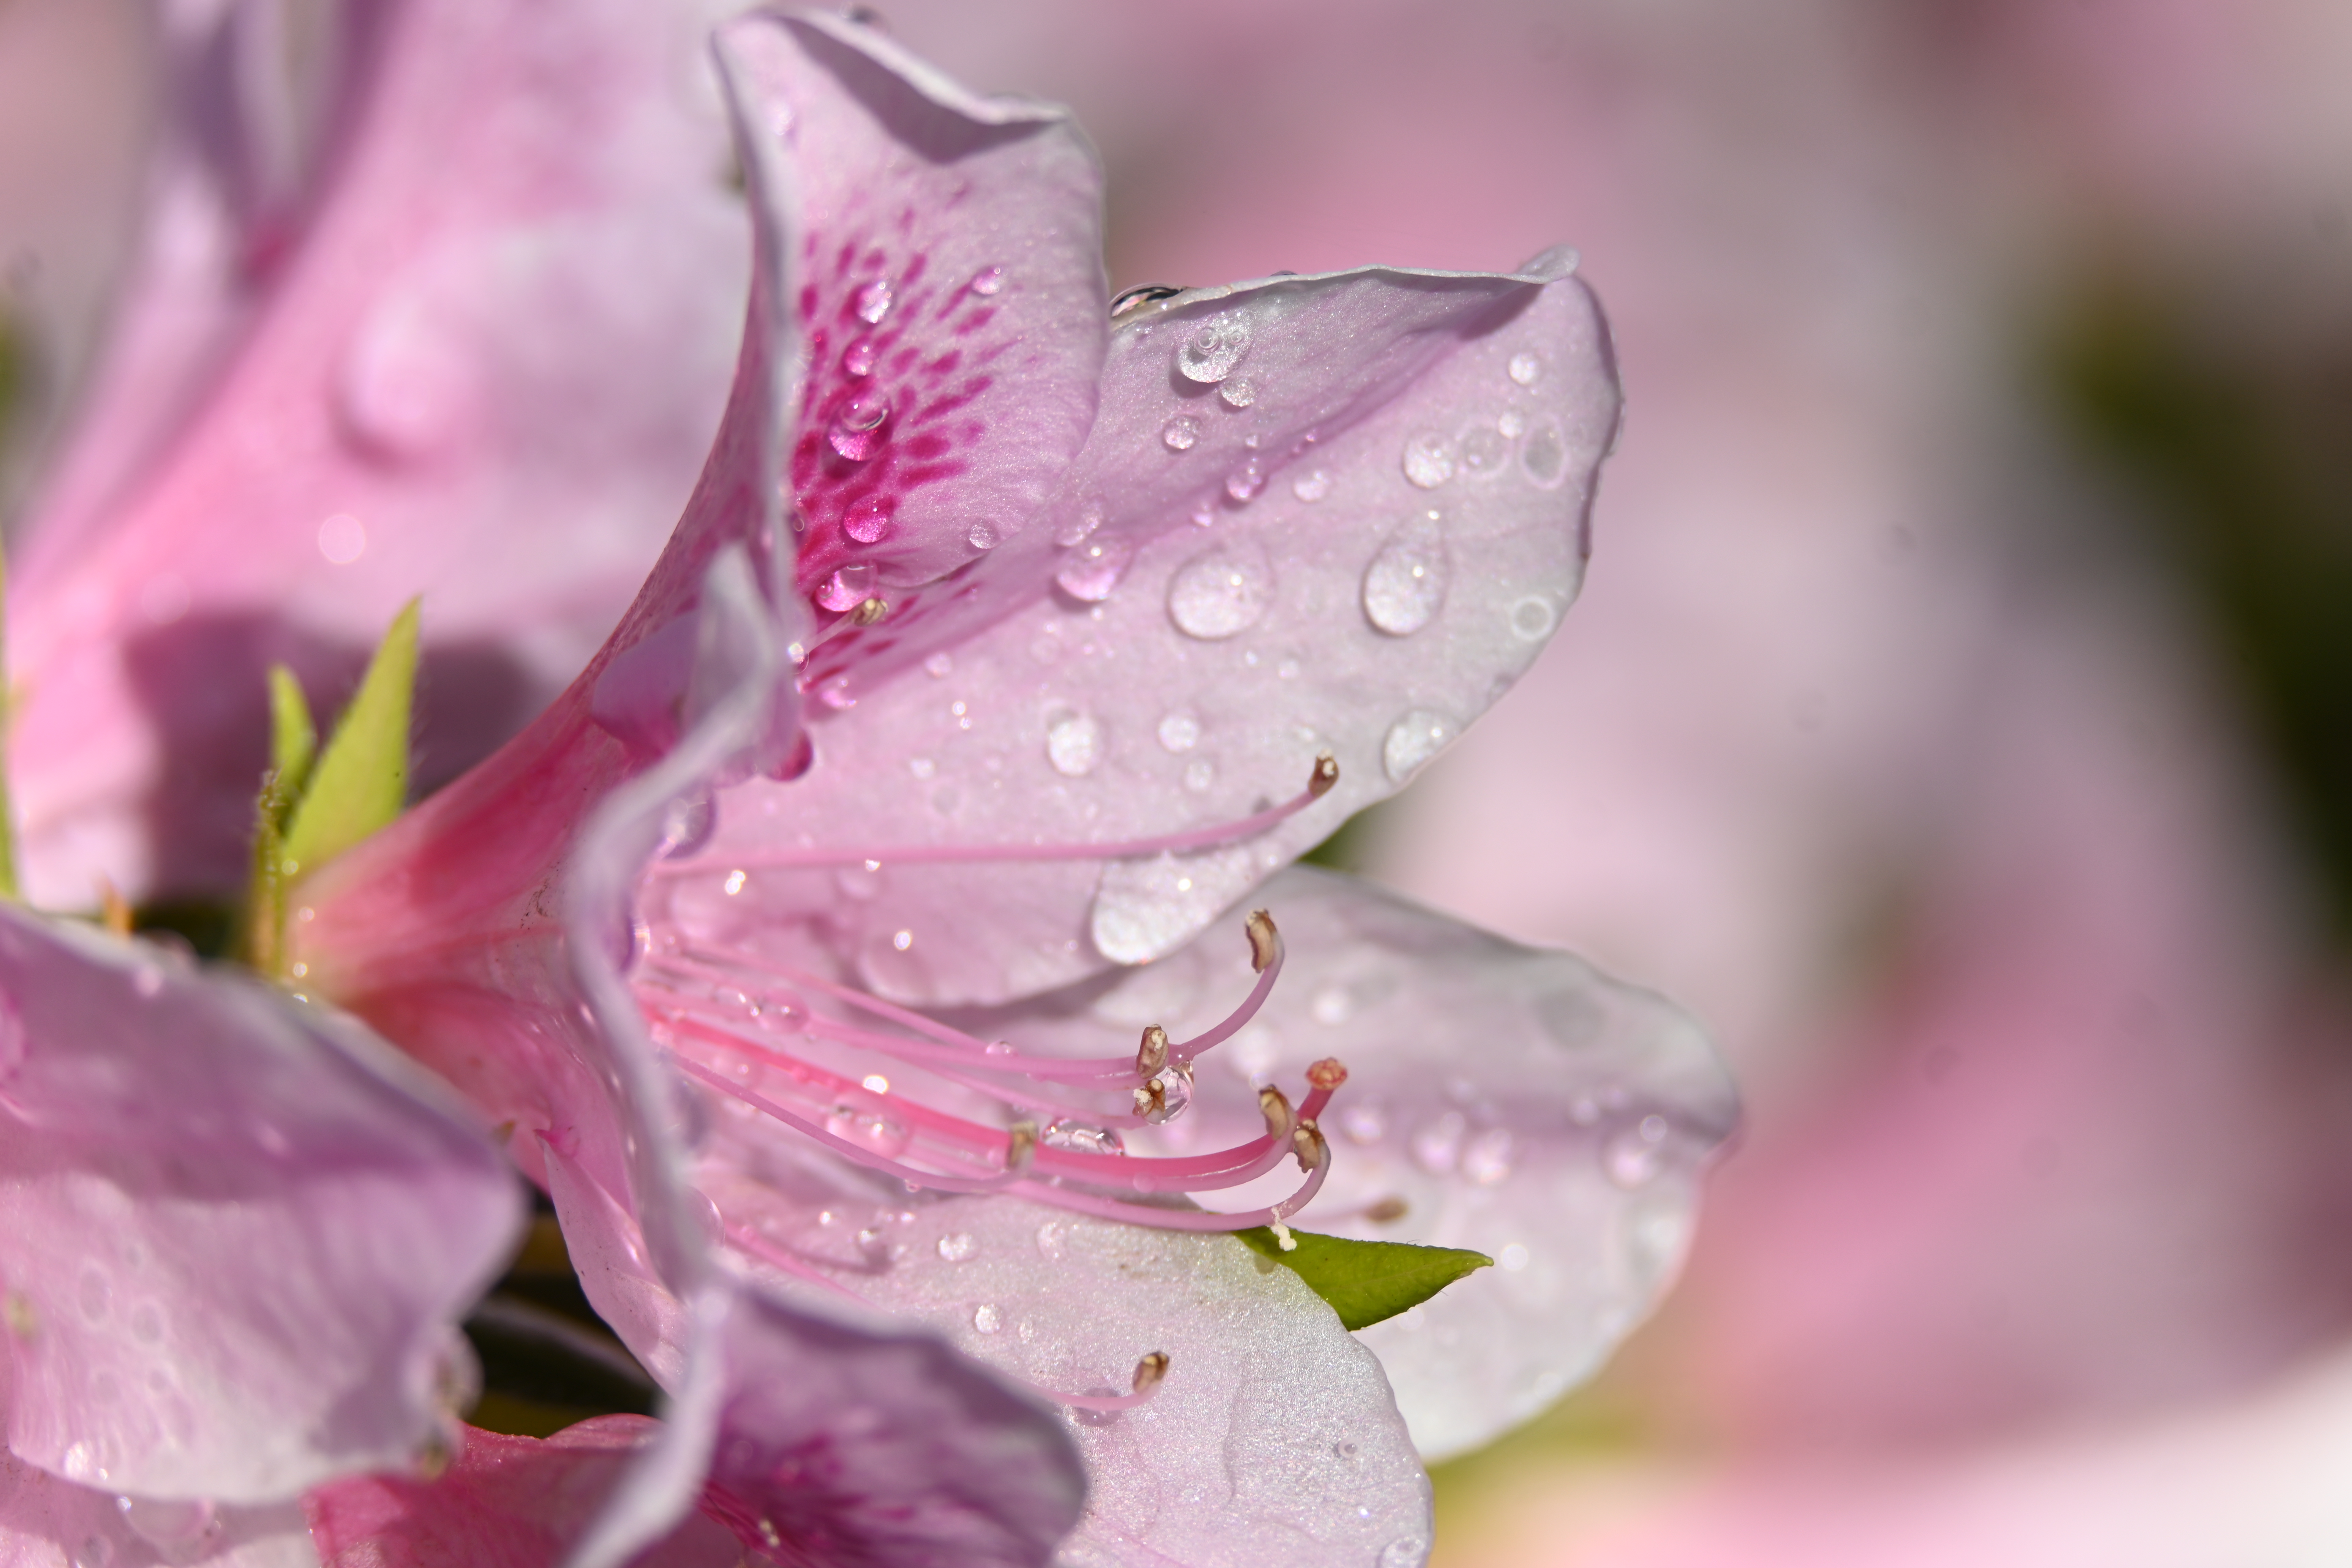
dallas, texas, arboretum, dallas arboretum, flowers, pink, azaleas, pink azaleas, dew, dew drops, nature, outdoors, gardens, sunlight, morning light, flower, plant, water, petal, purple, terrestrial plant, magenta, moisture, flowering plant, lily, close up, macro photography, Lily order, stargazer lily, liquid, drop, pollen, annual plant, blossom, herbaceous plant, Pedicel, lily family, plant stem, daylily, still life photography, monocotyledon, four o clock family, rhododendron, shrub